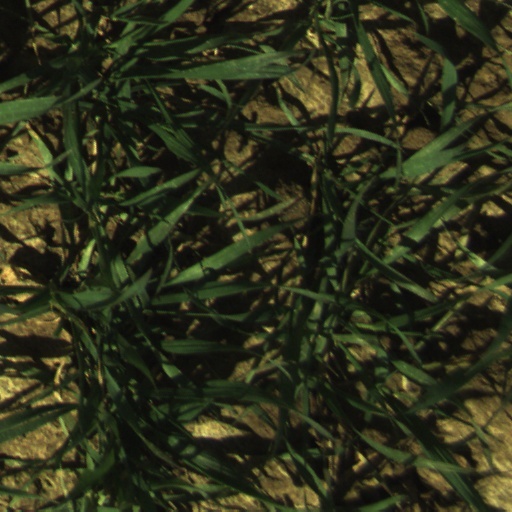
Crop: wheat